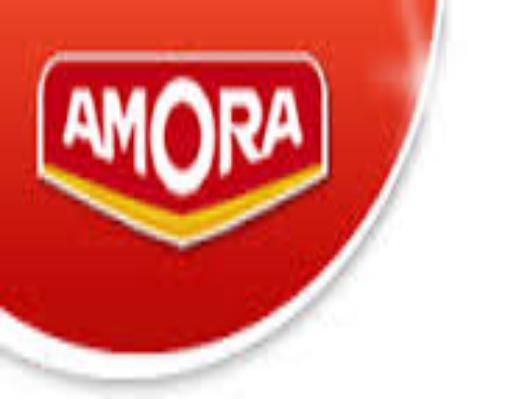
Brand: Amora
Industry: Food